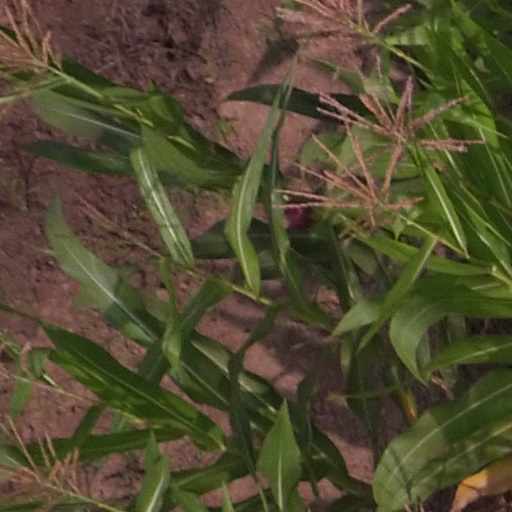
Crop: maize; corn